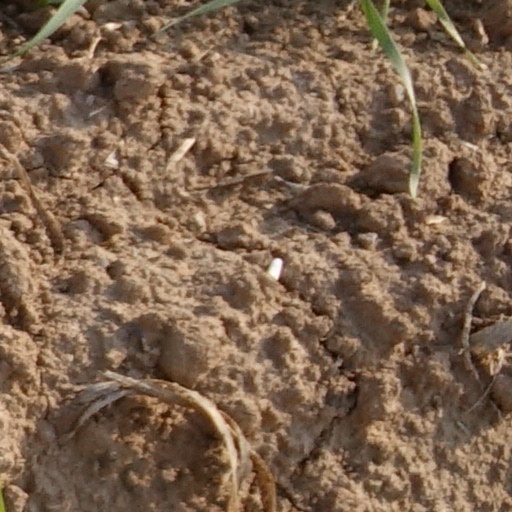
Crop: wheat